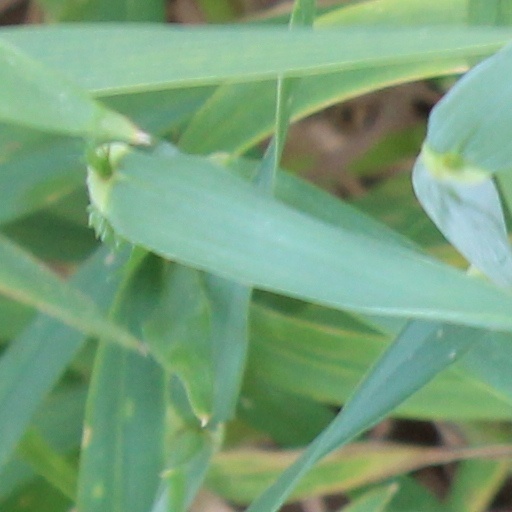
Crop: wheat